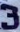
Number: 3